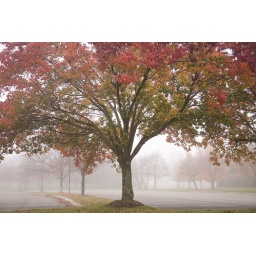
tree in the parking lot @ the office park